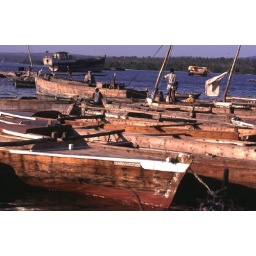
Nice wooden boats in the harbour. Sails and nets are brought on land to have them dried.